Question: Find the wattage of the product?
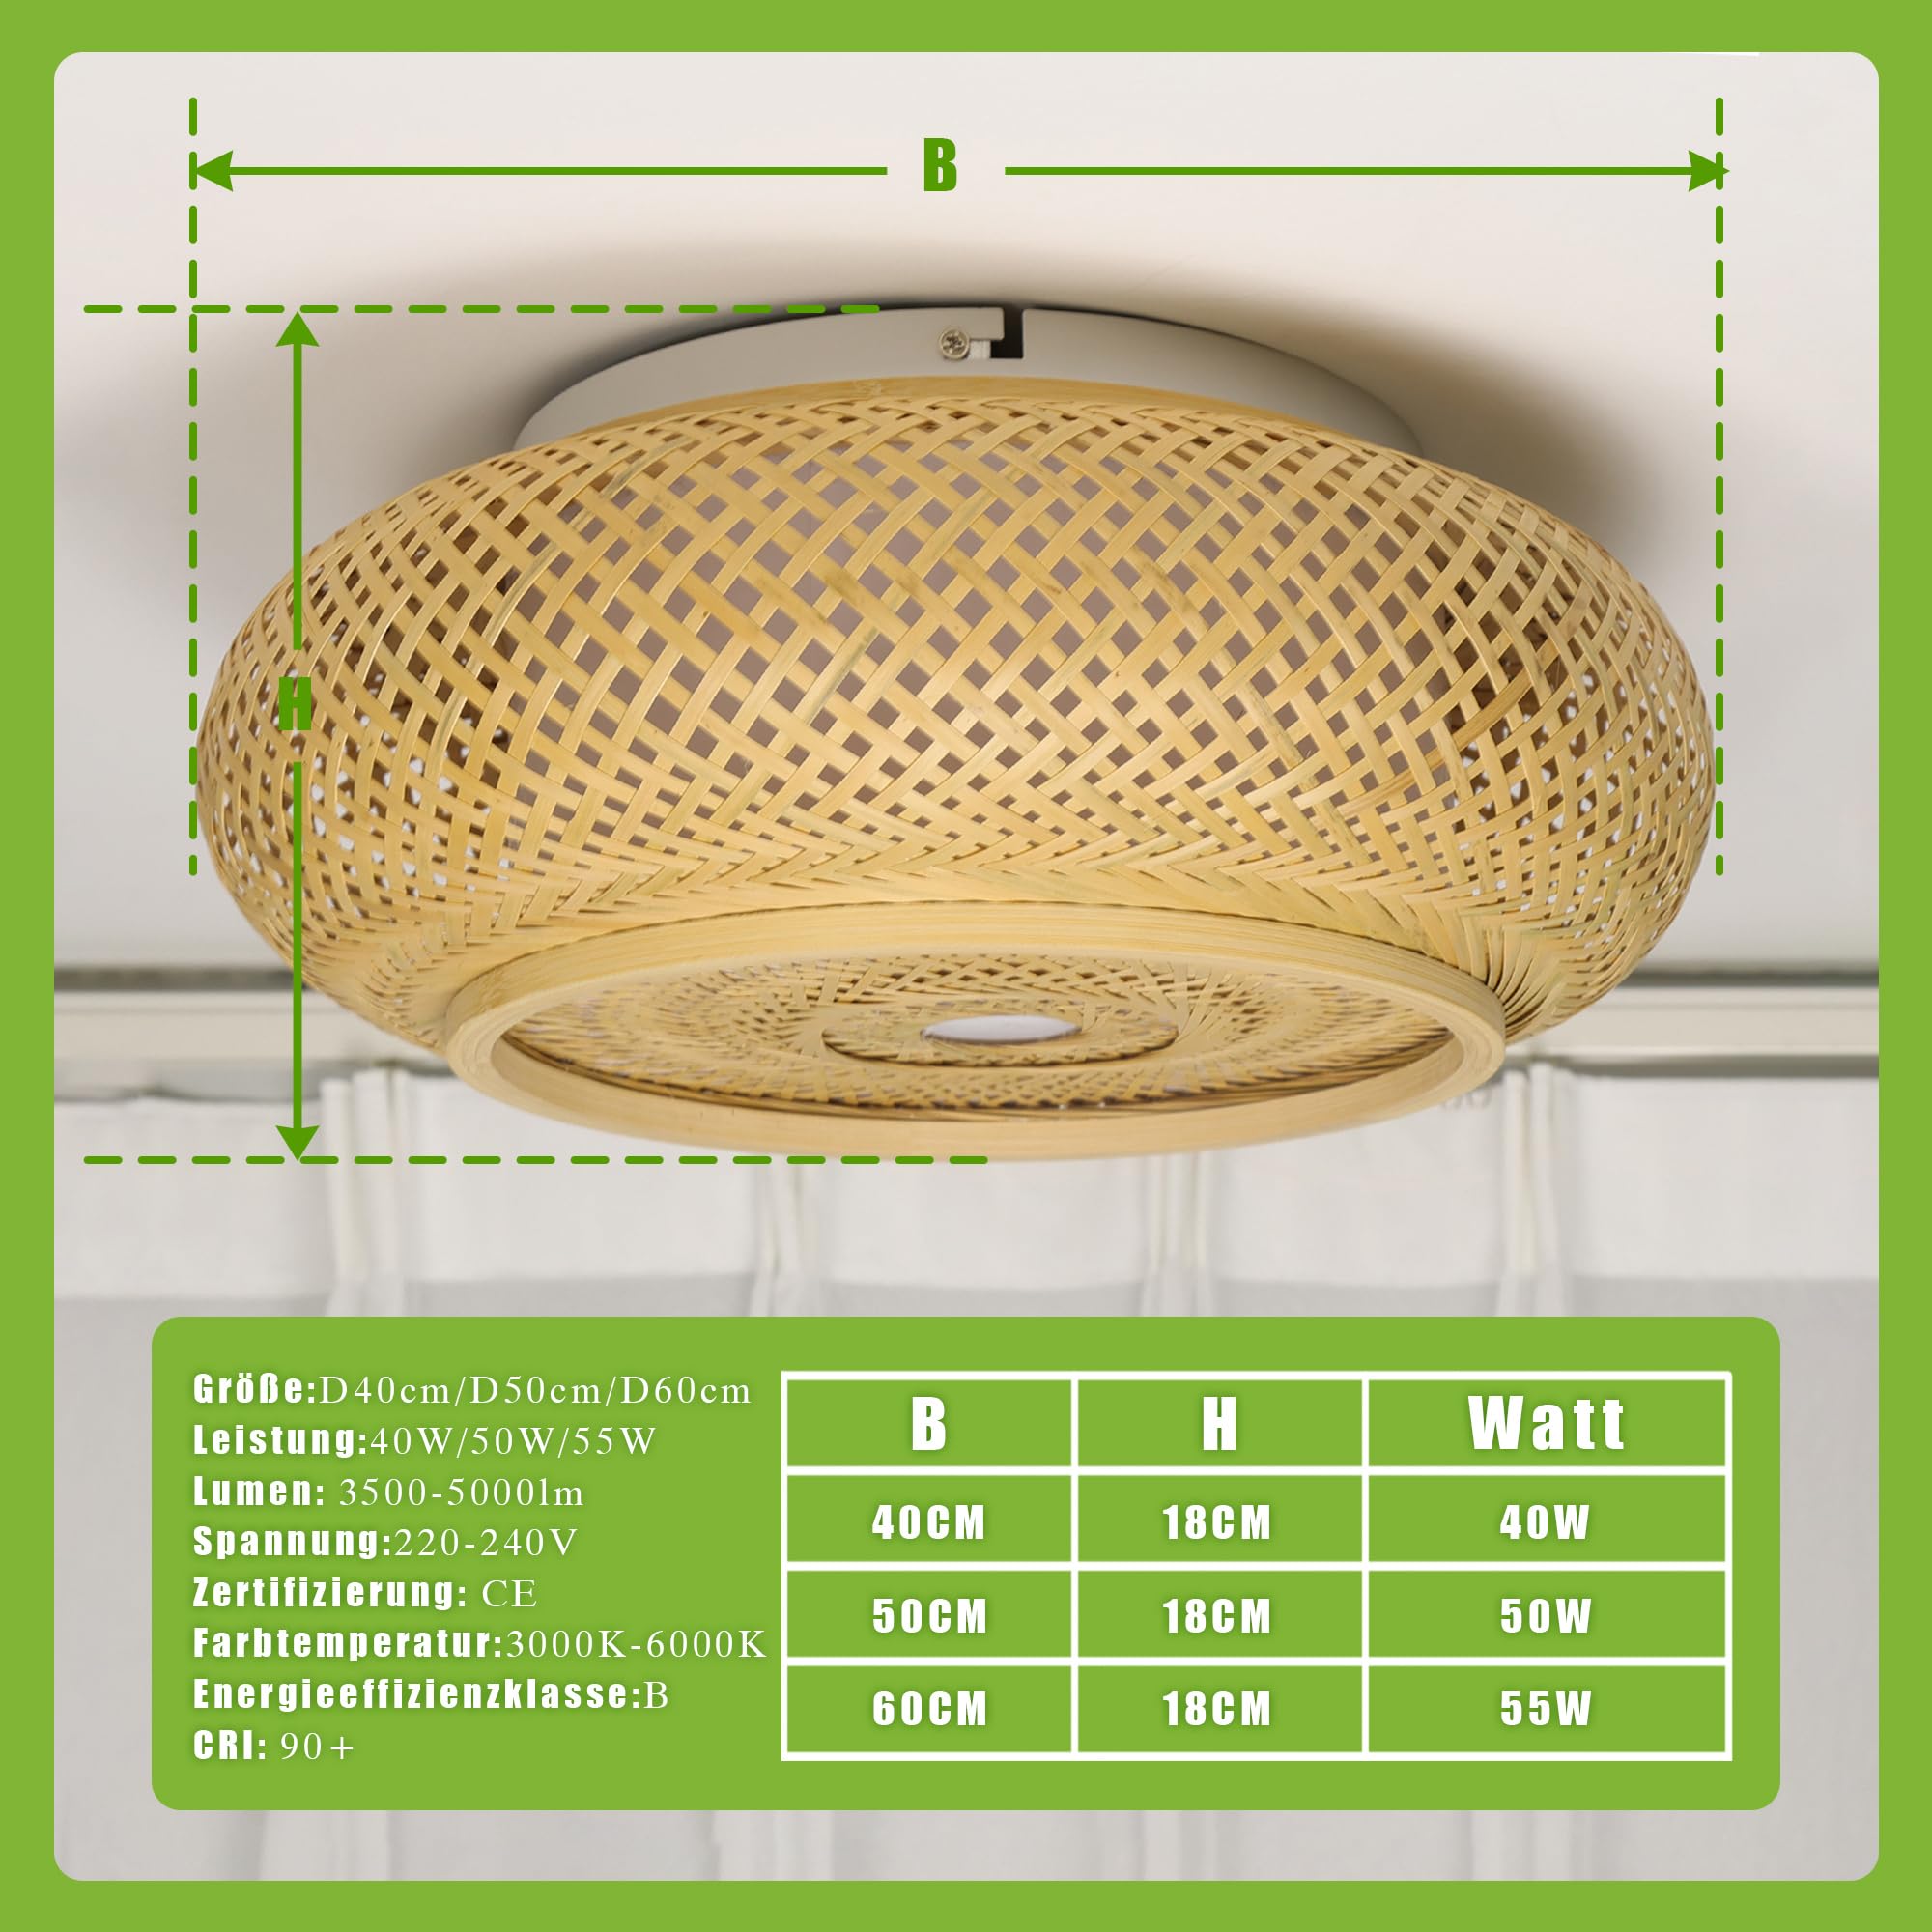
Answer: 55.0 watt